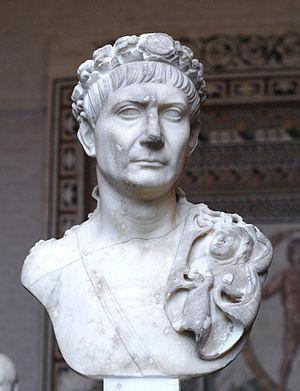
Buste de Trajan (règne 98-117 ap. J.-C.), portant la couronne civique, une courroie d'épée et l'égide (attribut de Jupiter et symbole de la toute-puissance divine).